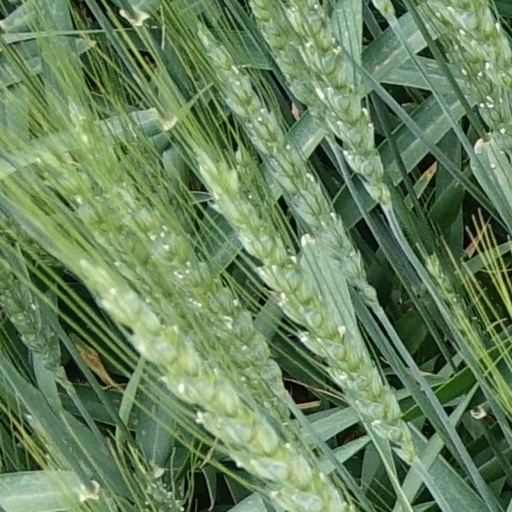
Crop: wheat